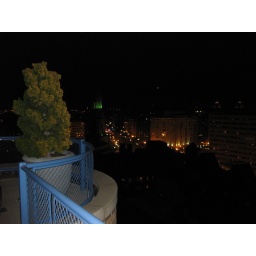
This is the view from the roof of the apartment building we stayed in